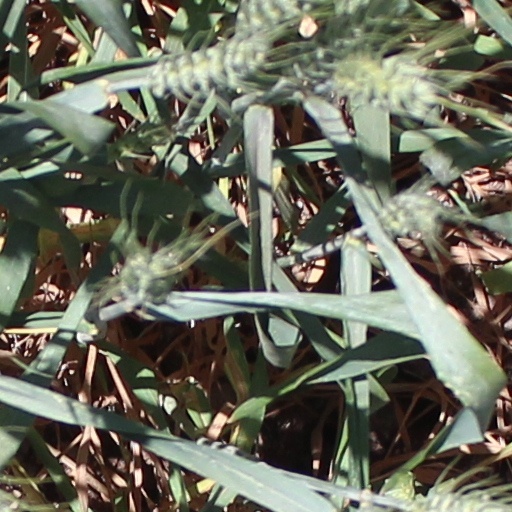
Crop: wheat